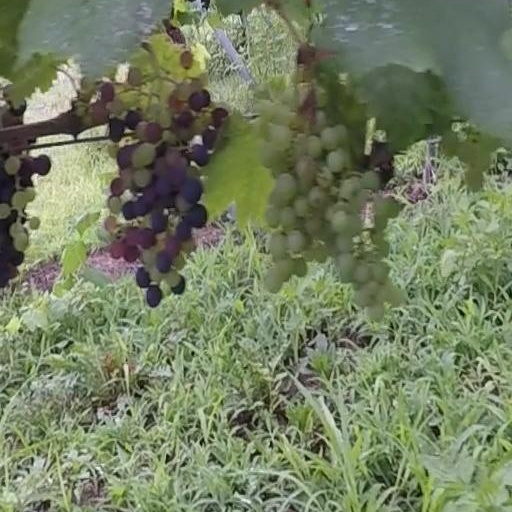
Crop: grape